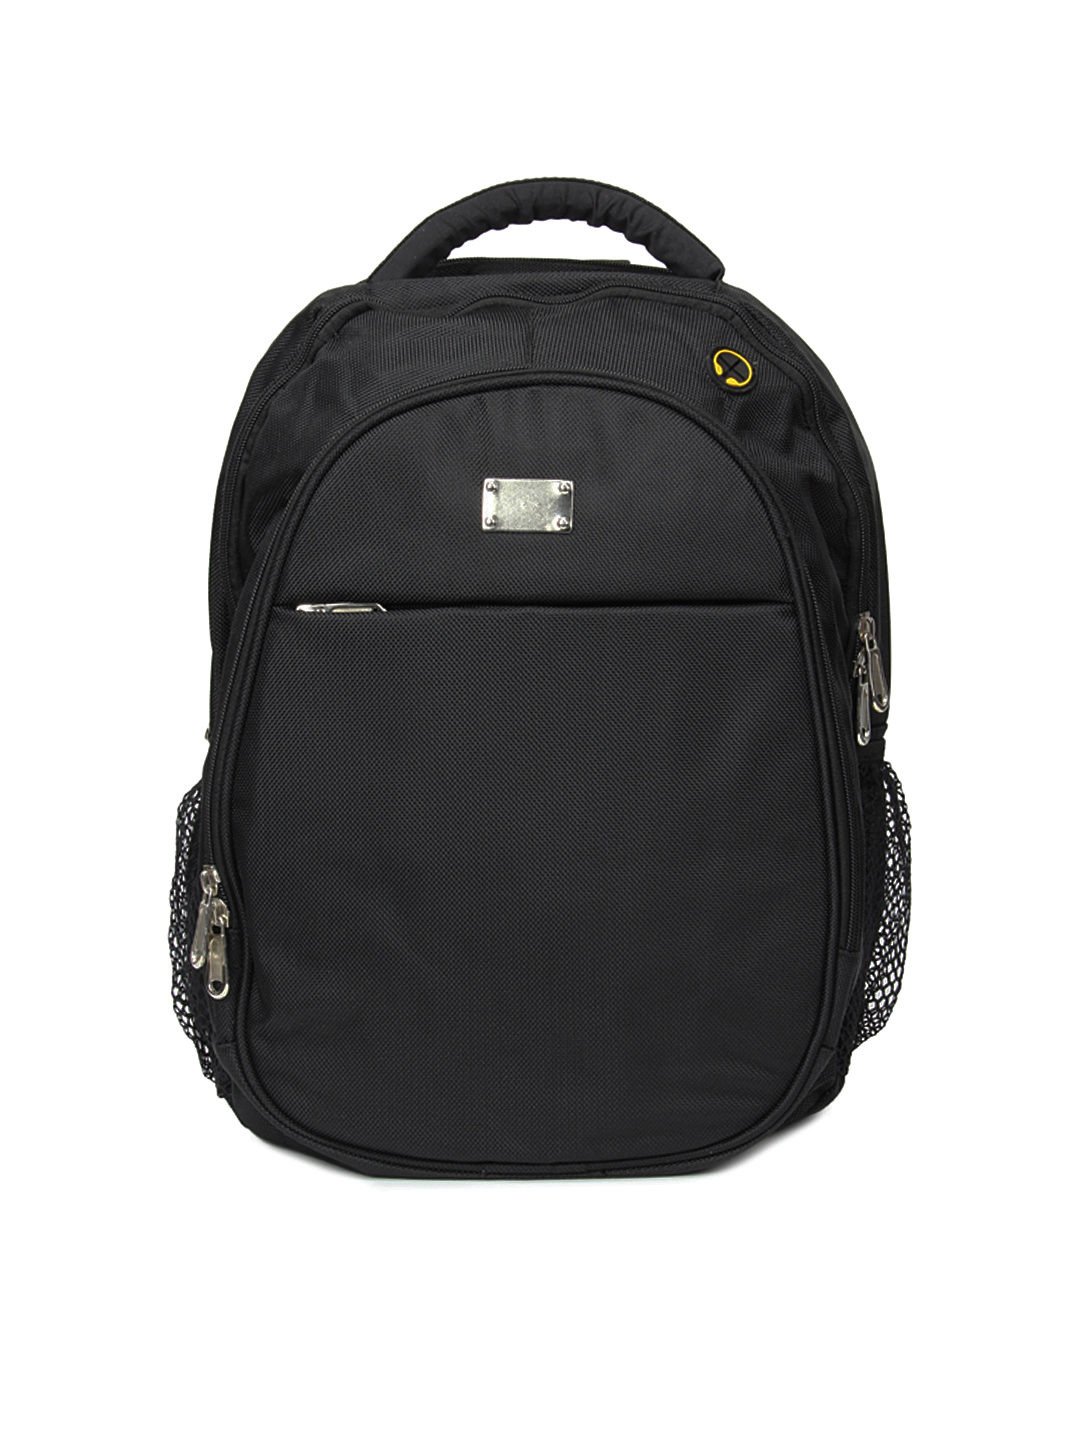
Cabarelli Men Black Backpack
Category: Accessories / Bags / Backpacks
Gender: Men
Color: Black
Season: Summer 2012
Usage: Casual